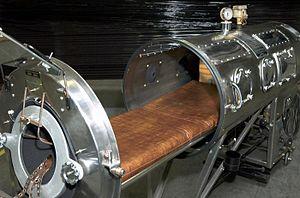
Un poumon d'acier. Le patient est couché dans la chambre, qui une fois fermée permet d'obtenir une oscillation de pression atmosphérique. Italiano: Un polmone di acciaio. Il paziente si sdraia nella macchina, che dopo la chiusura sarà sottoposta all'azione meccanica delle pompe. La testa ne rimarrà fuori. Polski: Żelazne płuco. Żelazne płuco. Pacjent leży wewnątrz komory, która po uszczelnieniu potrafi zapewnić efektywne oscylacje ciśnienia powietrza. To urządzenie było używane przez Bartona Heberta z Covington w Luizjanie, który używał go od lat 50., aż do śmierci w 2003 roku. עברית: ריאת ברזל.
Un poumon d'acier est un appareil de ventilation à pression inférieure à la pression atmosphérique permettant à une personne de respirer en cas d'insuffisance de la ventilation pulmonaire.
Némésis est un roman de l'écrivain américain Philip Roth, publié aux États-Unis le 5 octobre 2010 aux éditions Houghton Mifflin Harcourt, traduit en français et publié en France le 4 octobre 2012. C'est le dernier tome du « cycle Némésis », qui se trouve être aussi le dernier roman publié de Philip Roth.